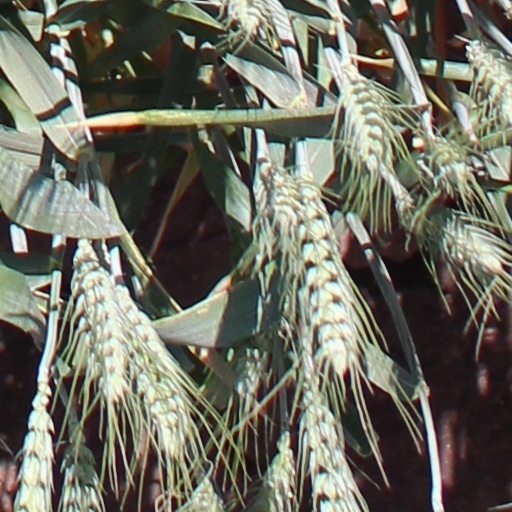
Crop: wheat